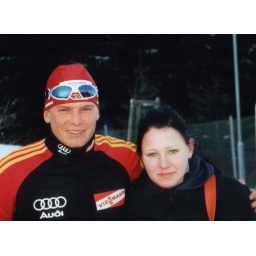
Tobias Angerer und Elli 2003 in Oberhof/ cross country world cup 2003